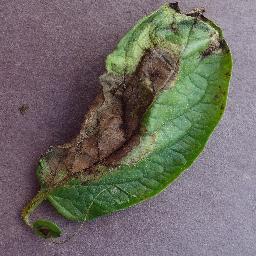
Label: Potato___Late_blight